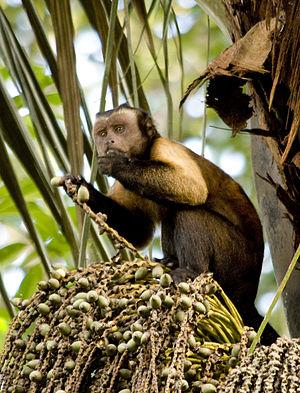
Voici une liste de diverses espèces animales classées par le nombre de neurones constituant l'ensemble de leur système nerveux. Ces chiffres sont des estimations calculées en multipliant la densité des neurones chez un animal particulier par le volume moyen du cerveau de l'animal. Le ver nématode Caenorhabditis elegans est la seule espèce citée pour laquelle le nombre de neurones a pu être compté.